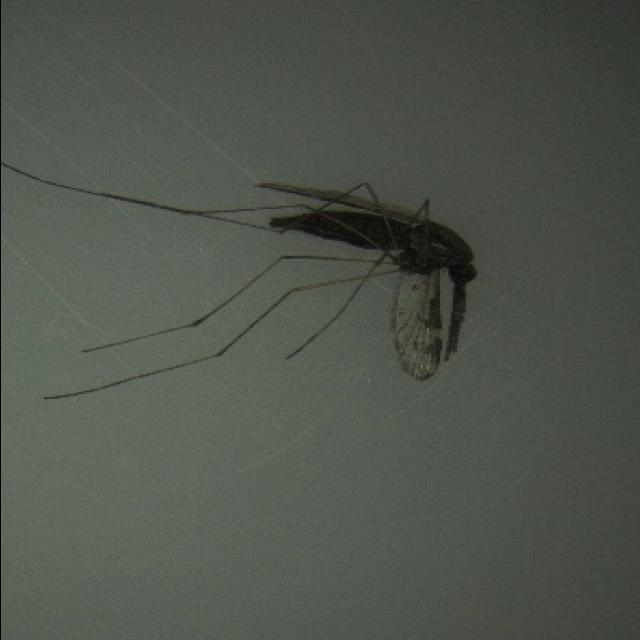
Species: anopheles_sinensis